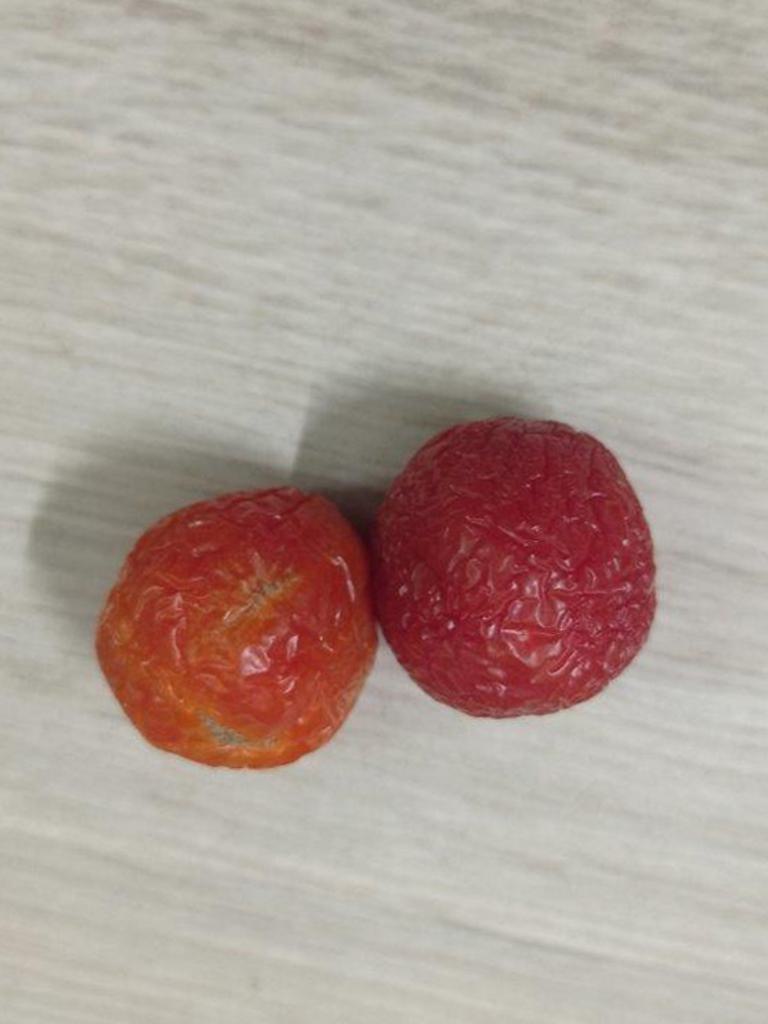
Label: Rotten